The Astonishing Hypothesis

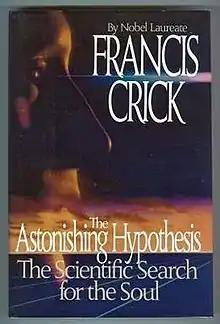
Cover of the original edition

The Astonishing Hypothesis is a 1994 book by scientist Francis Crick about consciousness. Crick, one of the co-discoverers of the molecular structure of DNA, later became a theorist for neurobiology and the study of the brain. "The Astonishing Hypothesis" is mostly concerned with establishing a basis for scientific study of consciousness; however, Crick places the study of consciousness within a larger social context. Human consciousness according to Crick is central to human existence and so scientists find themselves approaching topics traditionally left to philosophy and religion.